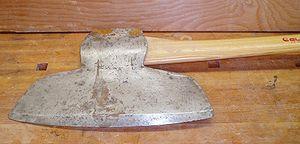
La doloire de charpentier est une hache à large tête, un type particulier de doloire. Elle sert notoirement à équarrir les grumes et donne son nom à un métier, celui de doleur. Il existe deux catégories de taillant pour les haches à équarrir, toutes deux utilisées pour l'équarrissage des billes.